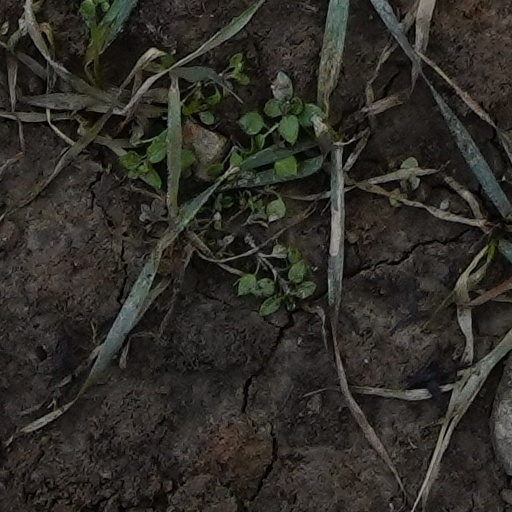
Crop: wheat